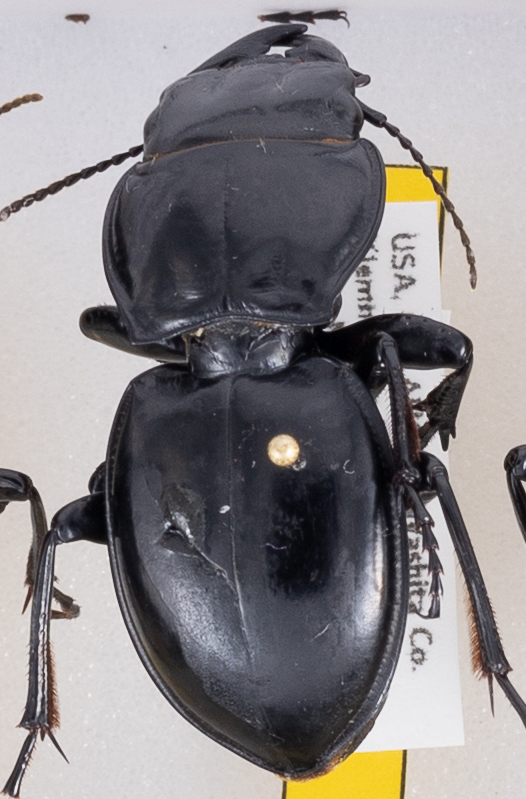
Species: Pasimachus californicus
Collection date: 2019-07-24
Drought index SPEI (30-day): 0.39
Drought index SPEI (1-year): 2.09
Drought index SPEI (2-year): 1.69